Matthew McClintock Duffie

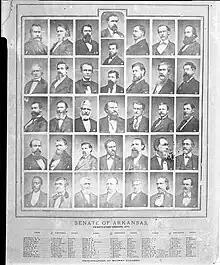
Composite photograph of 1877 Arkansas Senate "Photograohed at Bankes' Gallery" (#25, fifth row fourth from the top)

He was born in Blackstock, South Carolina and graduated from Erskine College.